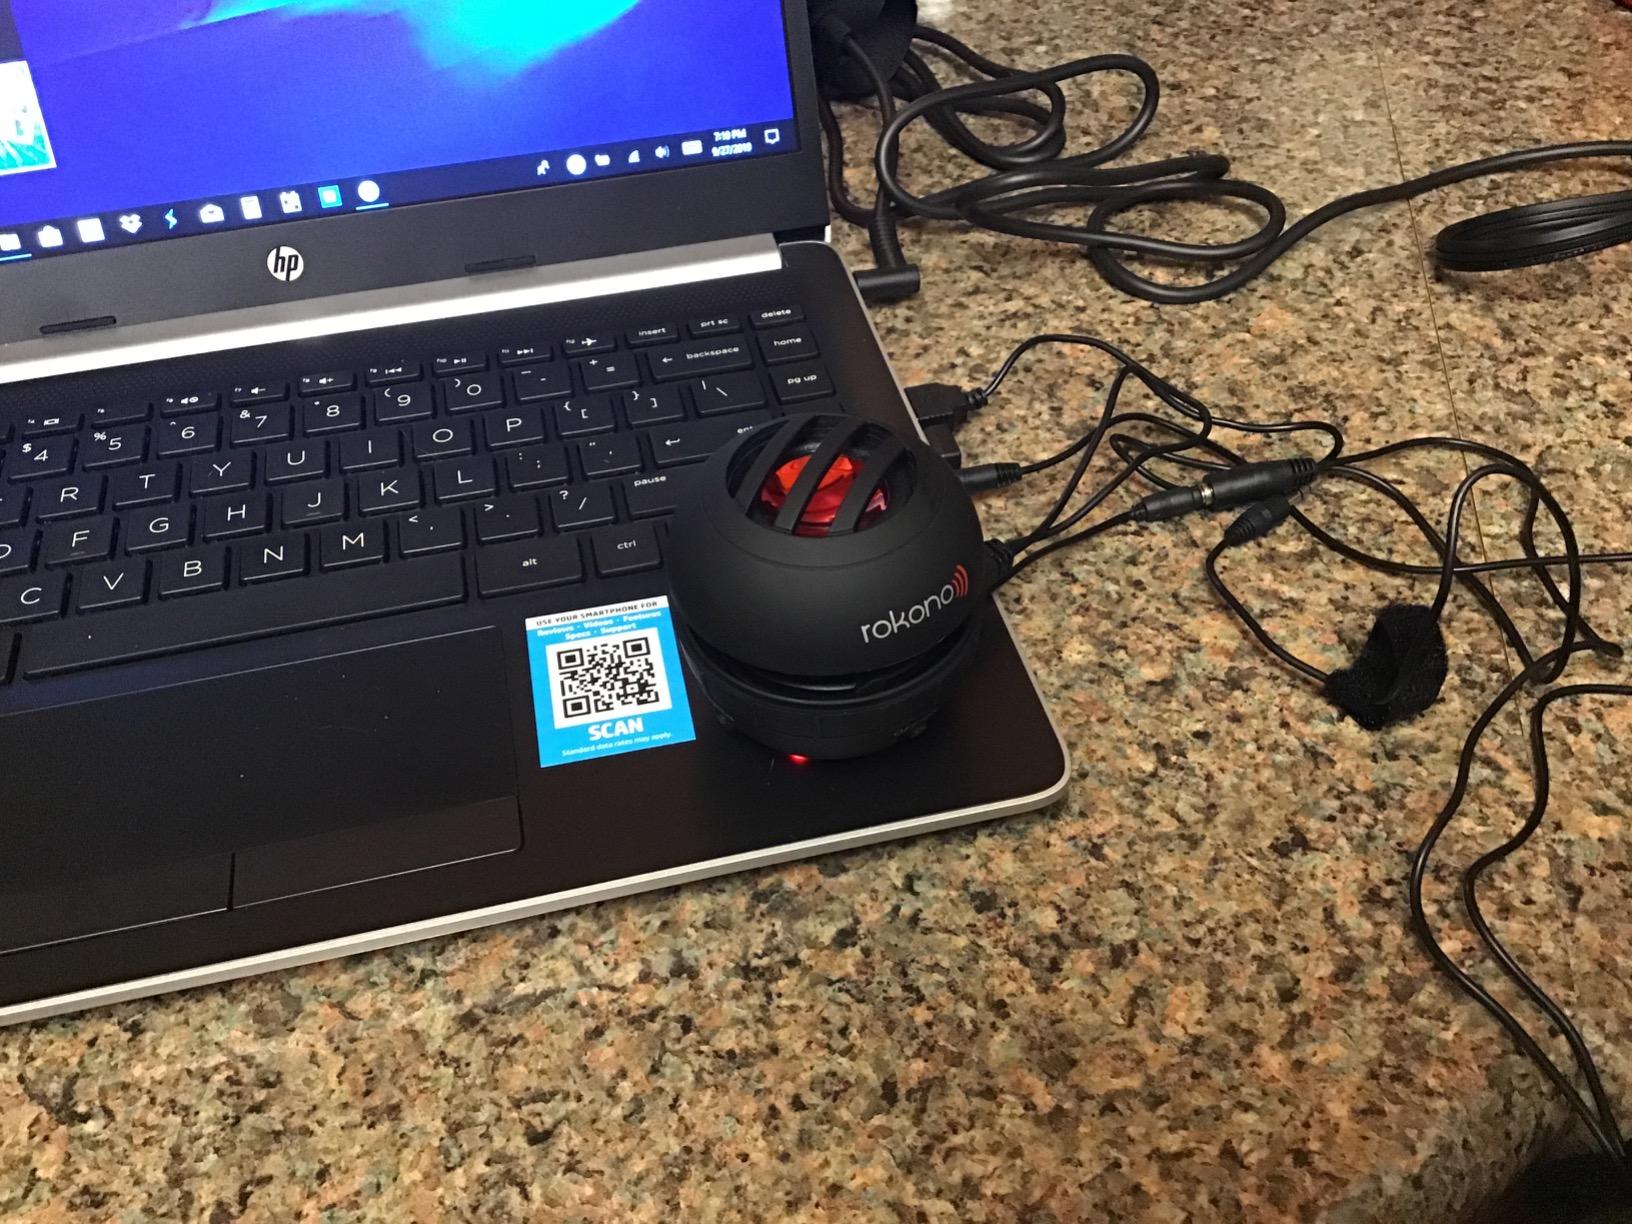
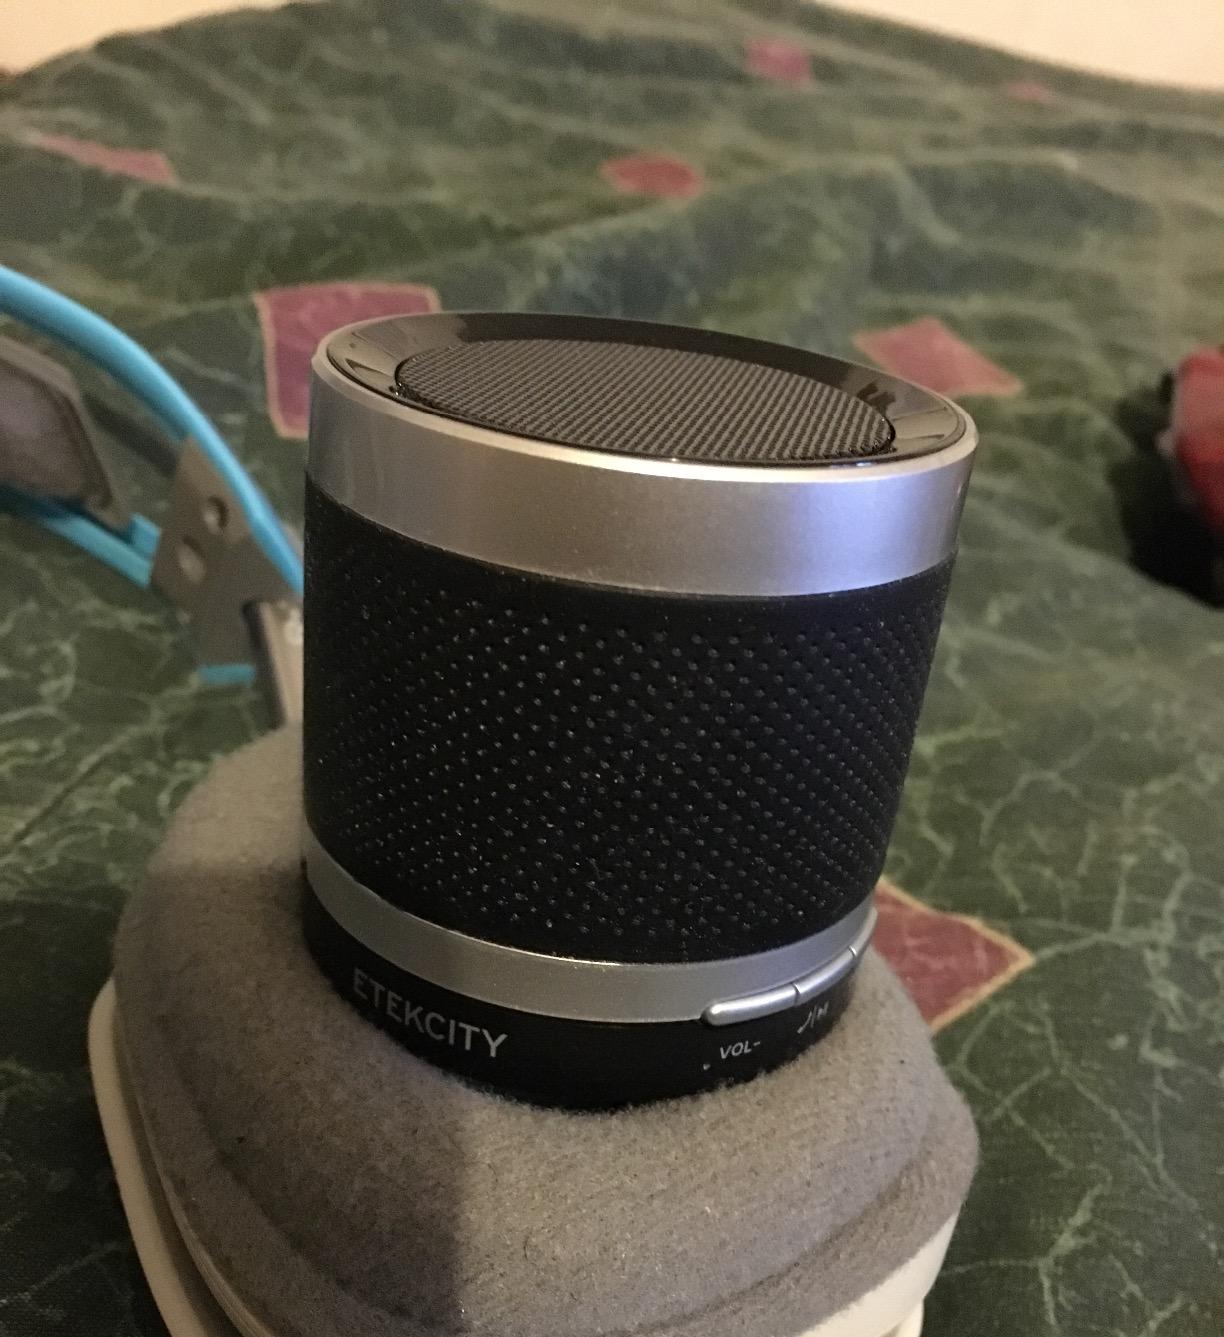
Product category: speaker
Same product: no